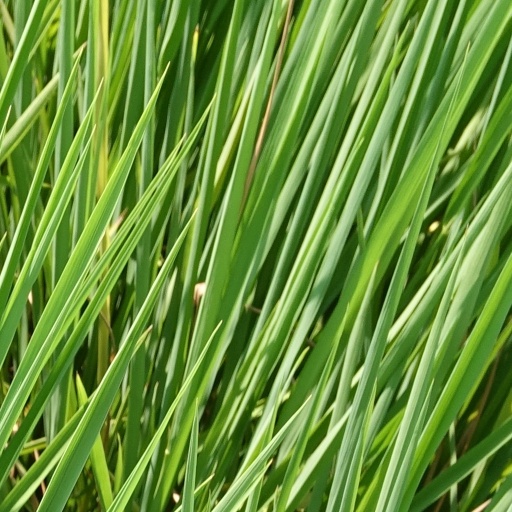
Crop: rice